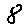
Label: 8